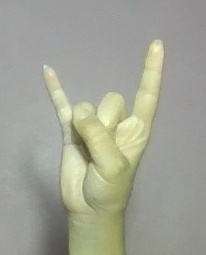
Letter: la